English Defence League

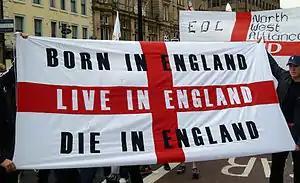
The flag of St George displayed at an EDL demonstration in Newcastle in 2010

It was from this environment that the English Defence League was officially formed on 27 June 2009. Ray claimed to have been its founder, describing how the EDL united the UPL with other "anti-jihadist" groups from around England. Its creation reflected what the political scientist Roger Eatwell termed "cumulative extremism", whereby the "activities of one extremist group trigger the formation of another". The EDL took its name from that of the Welsh Defence League; its founders also considered the name "British Defence League", but rejected this as being too similar to that of the British National Party. The EDL's foundation was accompanied by an impromptu protest outside the East London Mosque in Whitechapel, which police quickly dispersed. The following week the group picketed an event in Wood Green, North London organised by Salafi Islamist preacher Anjem Choudary and his Islam4UK group. Its first major public appearance to attract attention was in August, when the EDL and Casuals United held a joint protest in Birmingham, prompted by Ahlus Sunnah wal Jamaah's conversion of an eleven-year-old white boy in that city. Ray distanced himself from that event, arguing that the chosen date—8 August—was a deliberate reference to 88, a code for HH (Heil Hitler), in neo-Nazi circles.